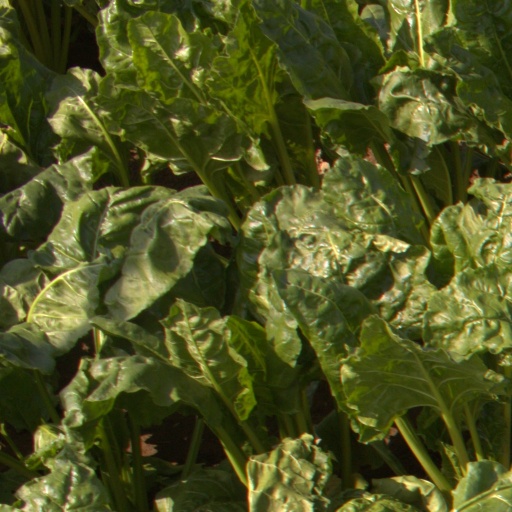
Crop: sugar beet